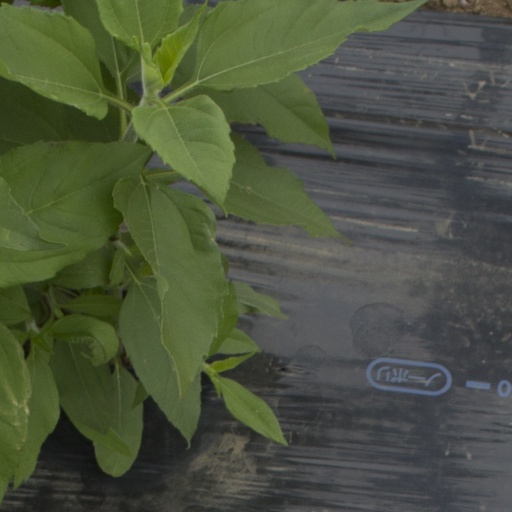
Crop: Jerusalem artichoke